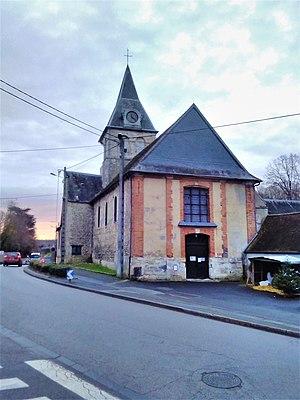
Tour de campagne du 19 décembre 2019.
L'église Saint-Rémi est l'église paroissiale de Bézu-Saint-Éloi.